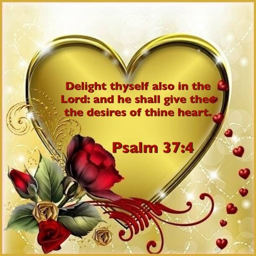
delight thyself also in the lord : and he shall give thee the desires of thine heart .